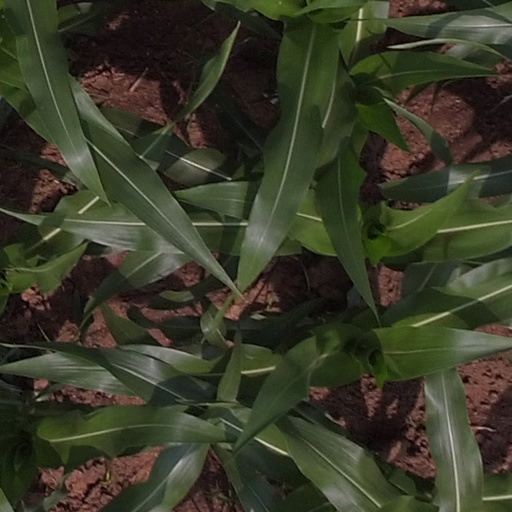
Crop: maize; corn